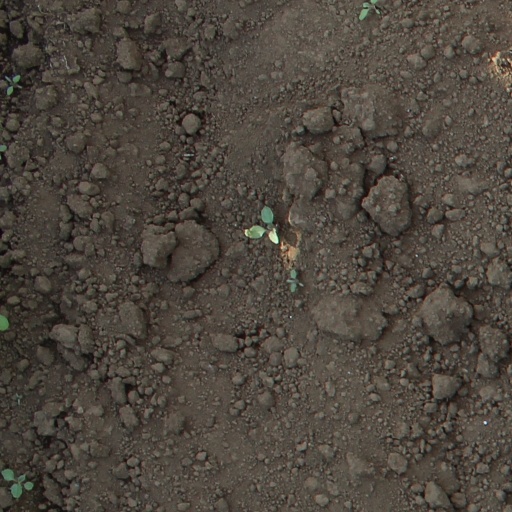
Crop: soybean